Talisman (board game)

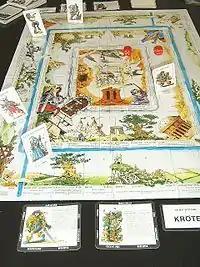
German 2nd Edition

"Talisman" was translated into several languages: Finnish (2nd Edition), French (1st, 2nd, 3rd and 4th revised Edition), German (2nd, 3rd and 4th revised Edition), Italian (2nd and 4th revised Edition), Czech (2nd Edition and 4th revised Edition), Slovak (2nd Edition), Hebrew (1st, 2nd and 4th Edition), Swedish (1st and 2nd Edition), Polish (2nd and 4th Edition), and Hungarian (4th Edition). All save the Polish versions were only translations of the original game.